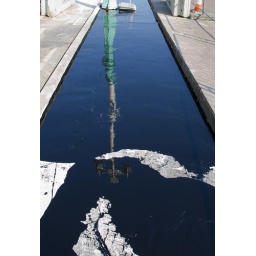
Brighton street lamp in black reflection